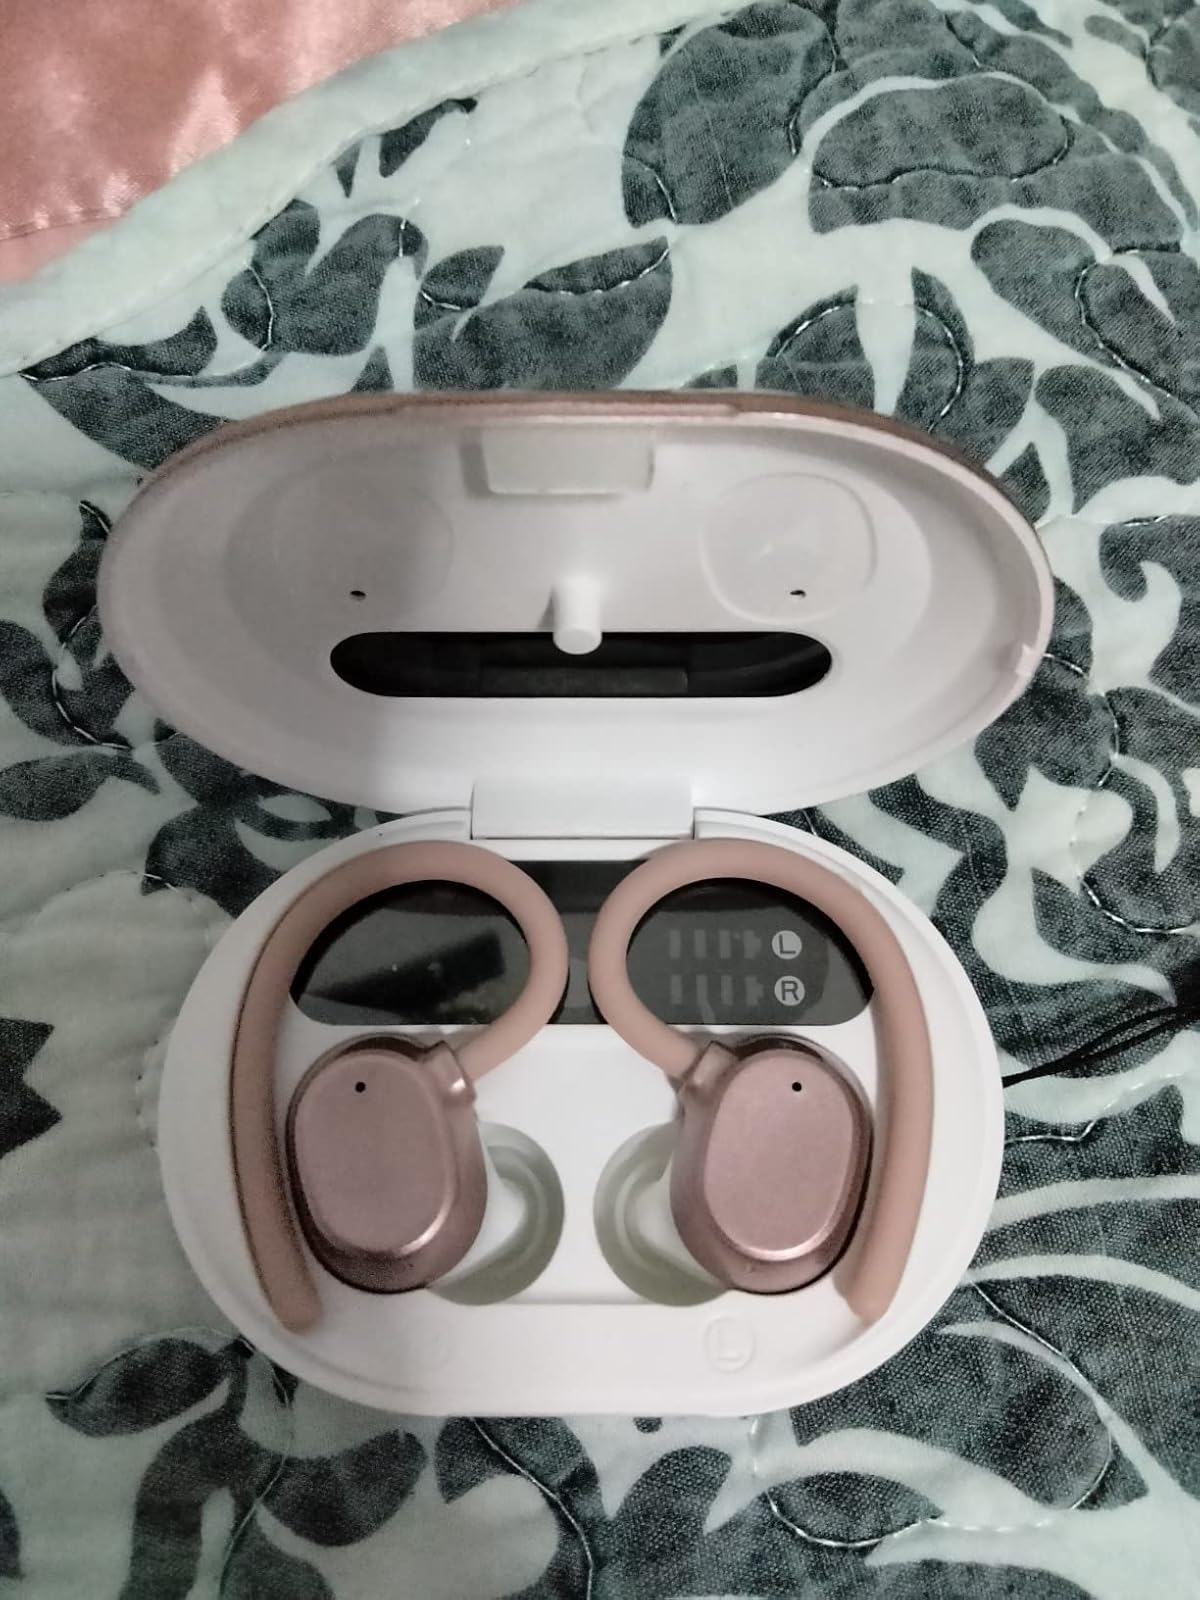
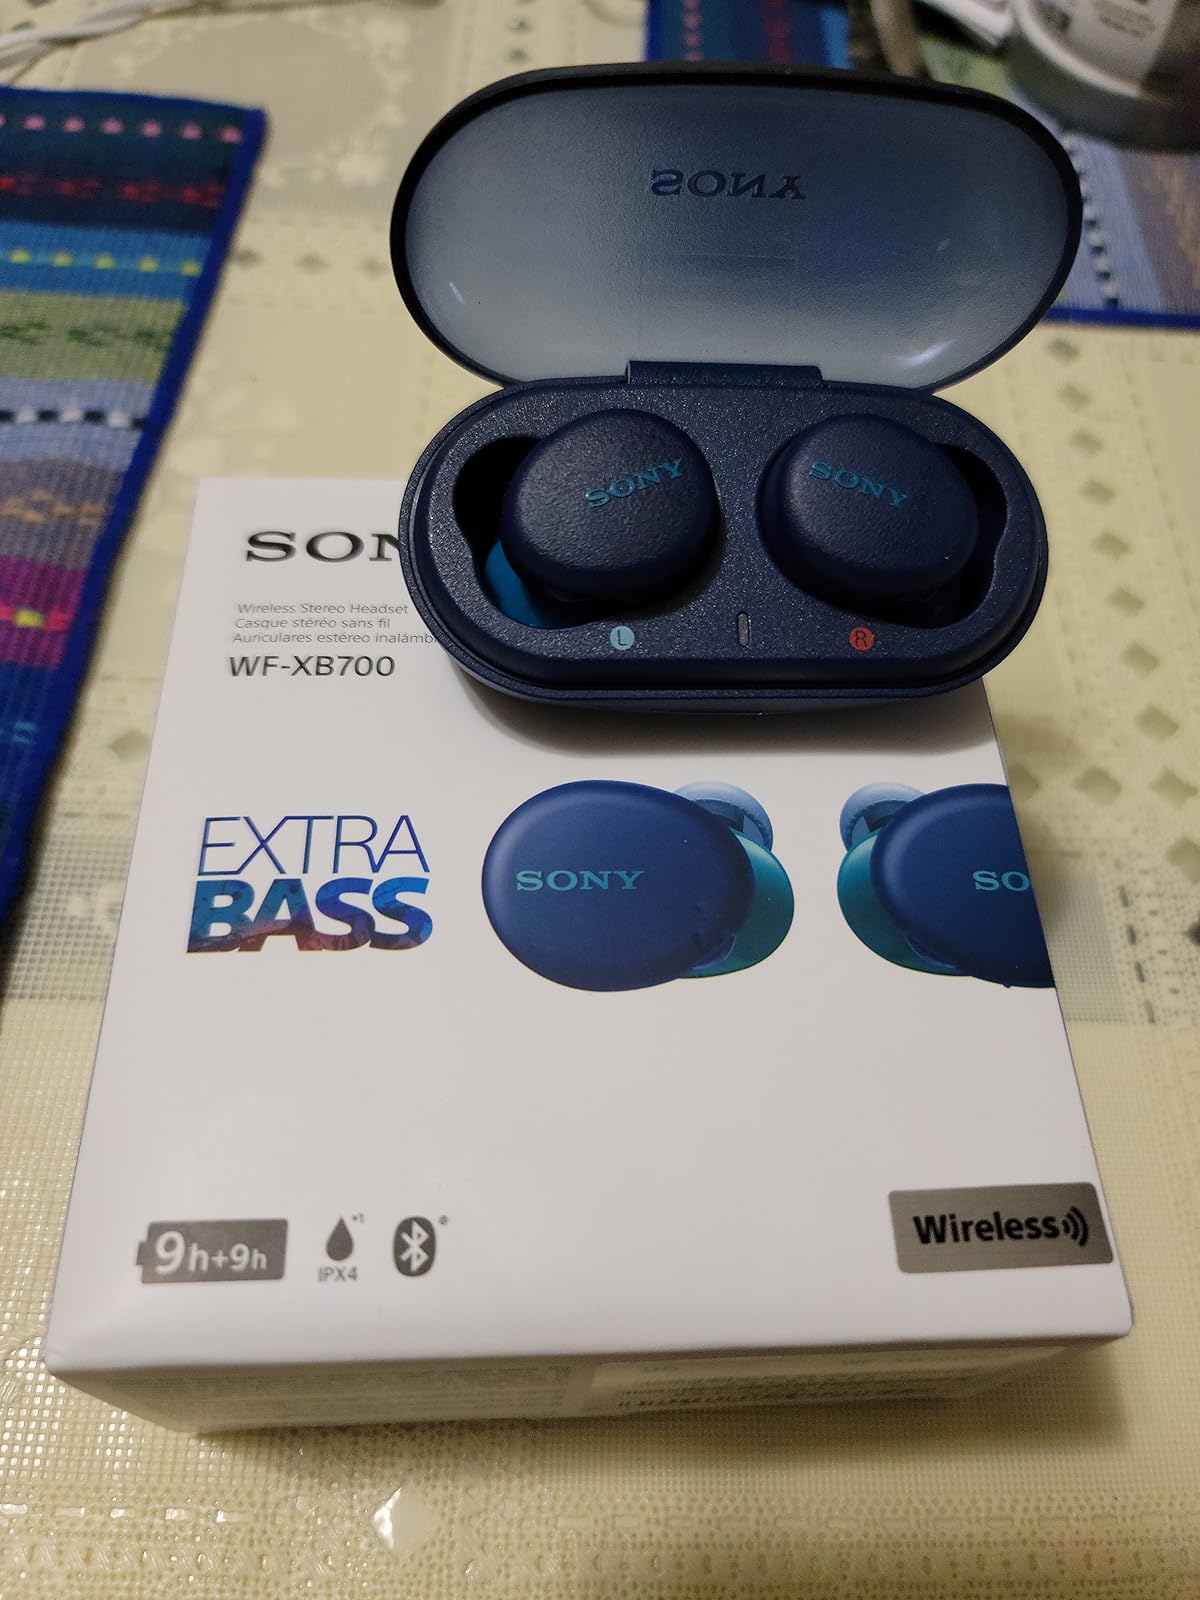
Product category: earbuds
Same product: no